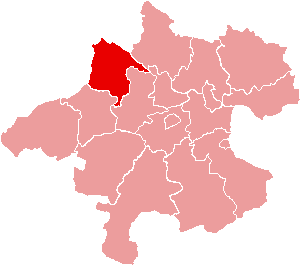
Le district de Schärding est une subdivision territoriale du Land de Haute-Autriche en Autriche.